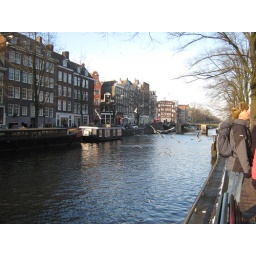
Note the birds flying around